Oregon Public Library

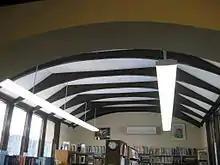
The ceilings, with their exposed beams, are commonly associated with Arts and Crafts.

The library is designed with an eye toward late 19th-century and early 20th-century movements in architecture. While it contains many elements common to Classical Revival architecture, the building's asymmetry and playfully creative style are distinctly characteristic of the Arts and Crafts Movement. The building was designed by the Chicago architectural firm of Pond and Pond and is constructed of buff-colored brick. Red-brick belt coursing and accents contrast the buff-colored brick on the majority of the facade. The two-story Oregon Public Library has a full brick basement and approximately of floor space.